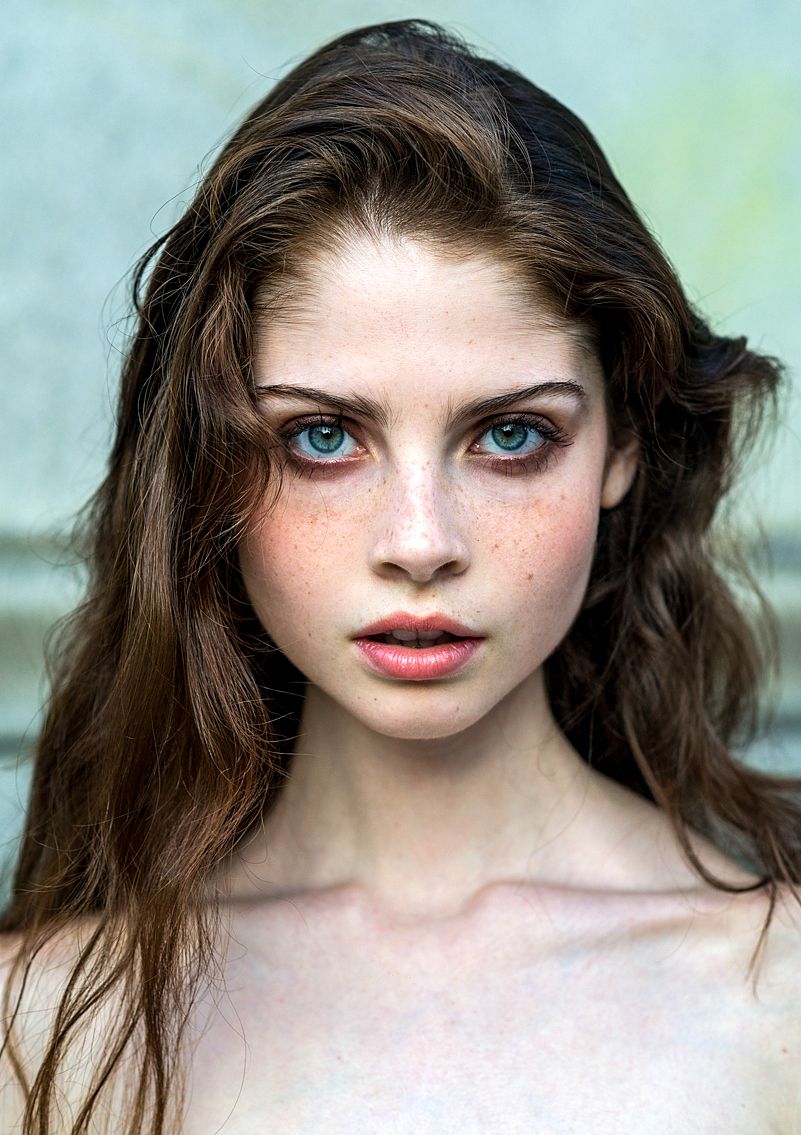
Label: Colored